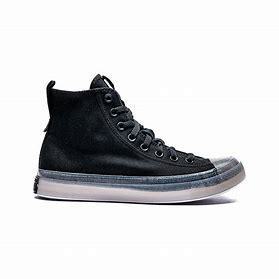
Brand: Converse
Model: Ctas Hi